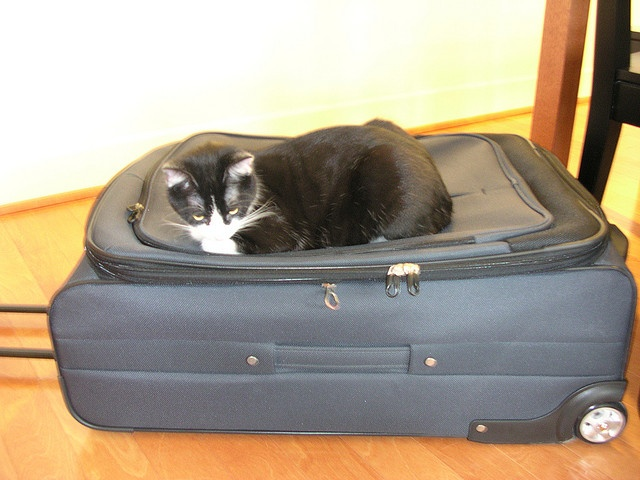
A black cat is sitting on top of a suitcase.
A cat sits on top of a suitcase on the ground.
A cat is laying down on the top of a suitcase.
a cat laying on a luggage bag on a wooden ground
The cat lays atop the suitcase on the floor.